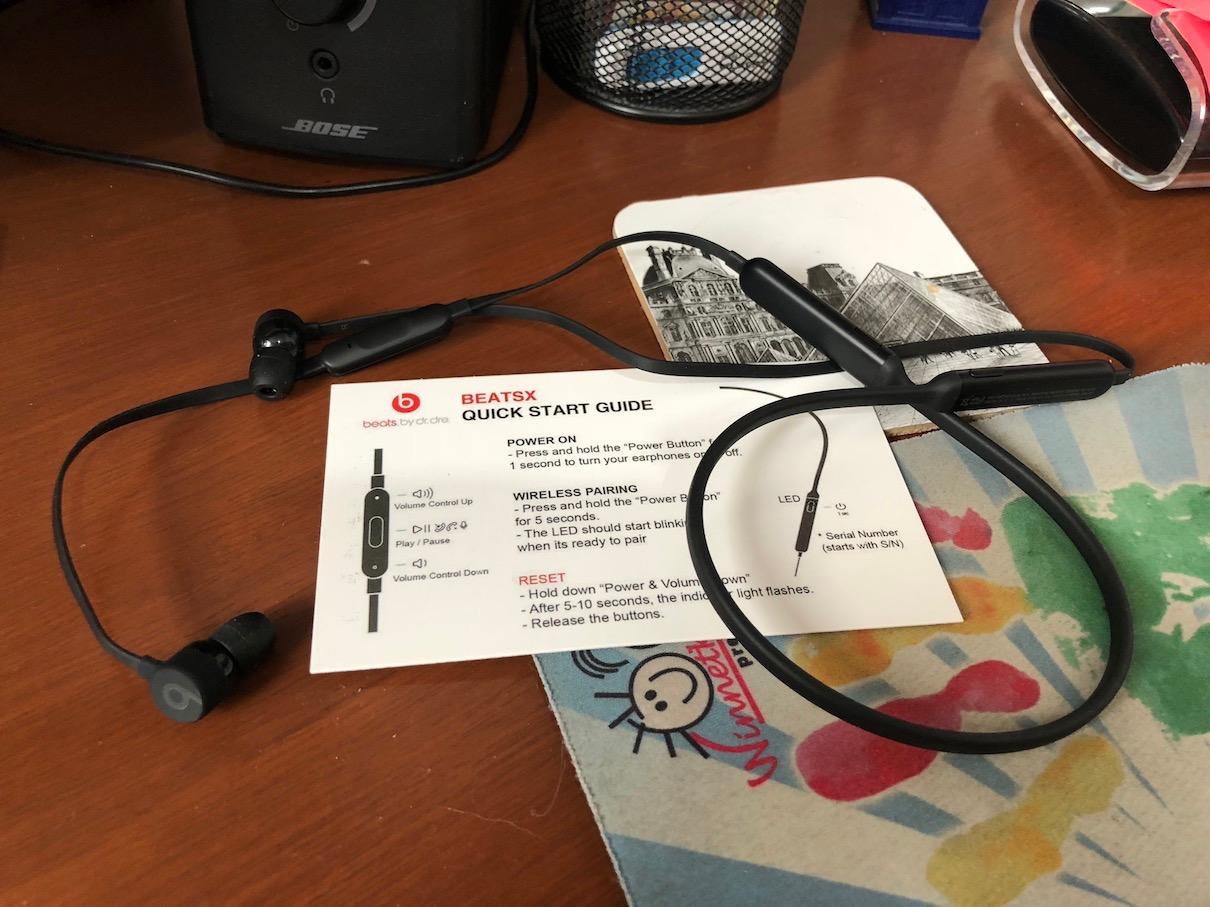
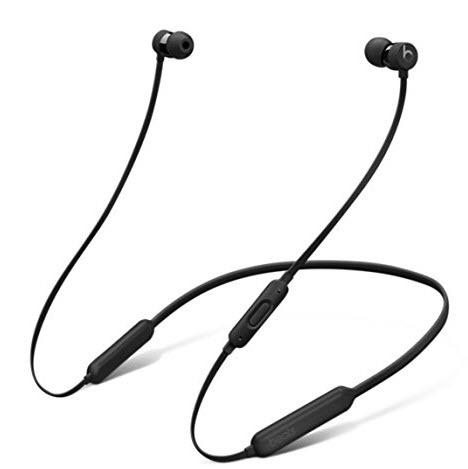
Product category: headphones
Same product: yes